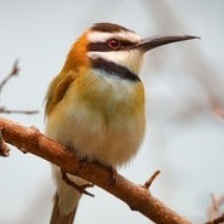
Species: WHITE THROATED BEE EATER
Scientific name: MEROPS ALBICOLLIS
ImageNet parent category: bee_eater